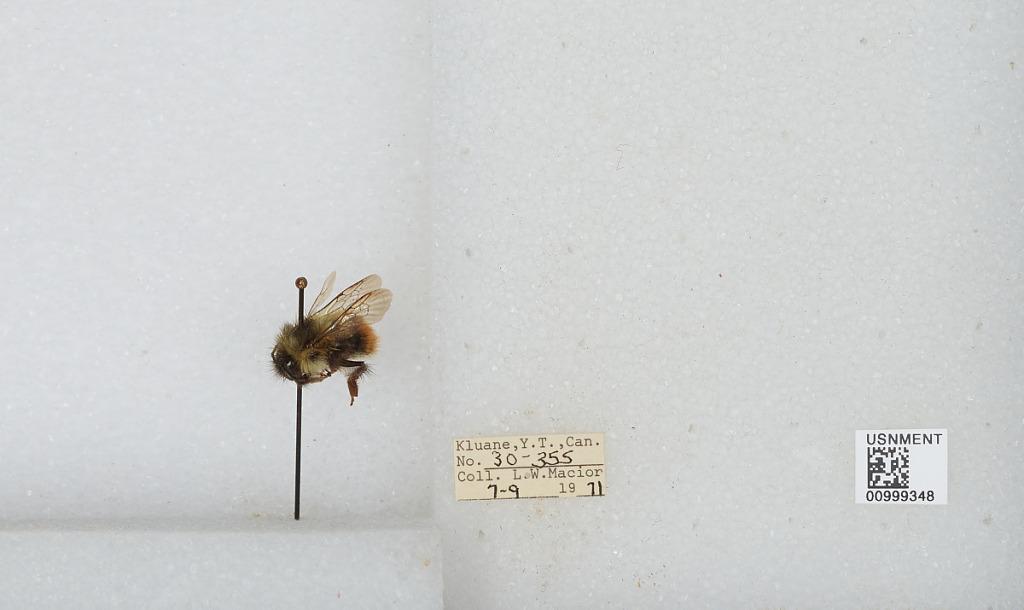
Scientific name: Bombus (Pyrobombus) mixtus Cresson
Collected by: L. Macior
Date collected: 1971-7-9
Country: Canada
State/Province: Yukon Territory
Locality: Kluane
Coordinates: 60.75, -139.5